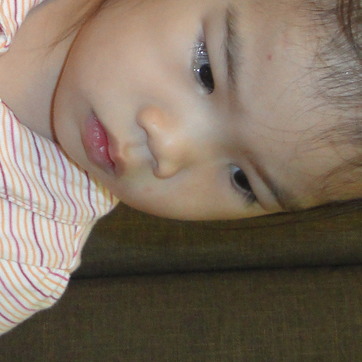
Material: skin